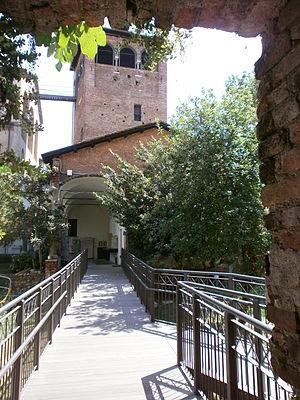
Le Musée d'archéologie de Milan est un musée d'archéologie situé à Milan en Italie. Musée municipal, il présente des collections d'archéologie locale de la préhistoire jusqu'au Moyen Âge ainsi que des collections d'archéologie égyptienne, grecque et orientale. Le site principal du musée est situé à l'ancien Monastère maggiore di San Maurizio tandis qu'une annexe se trouve au château des Sforza.